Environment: real
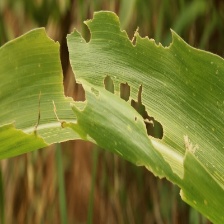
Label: fall_armyworm